Anjali Appadurai

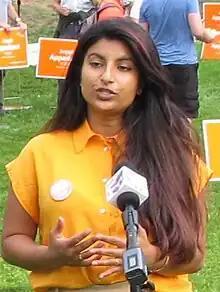
Appadurai in 2021

Appadurai's family immigrated to Canada from India and settled in Coquitlam, British Columbia when she was six, to access better education.